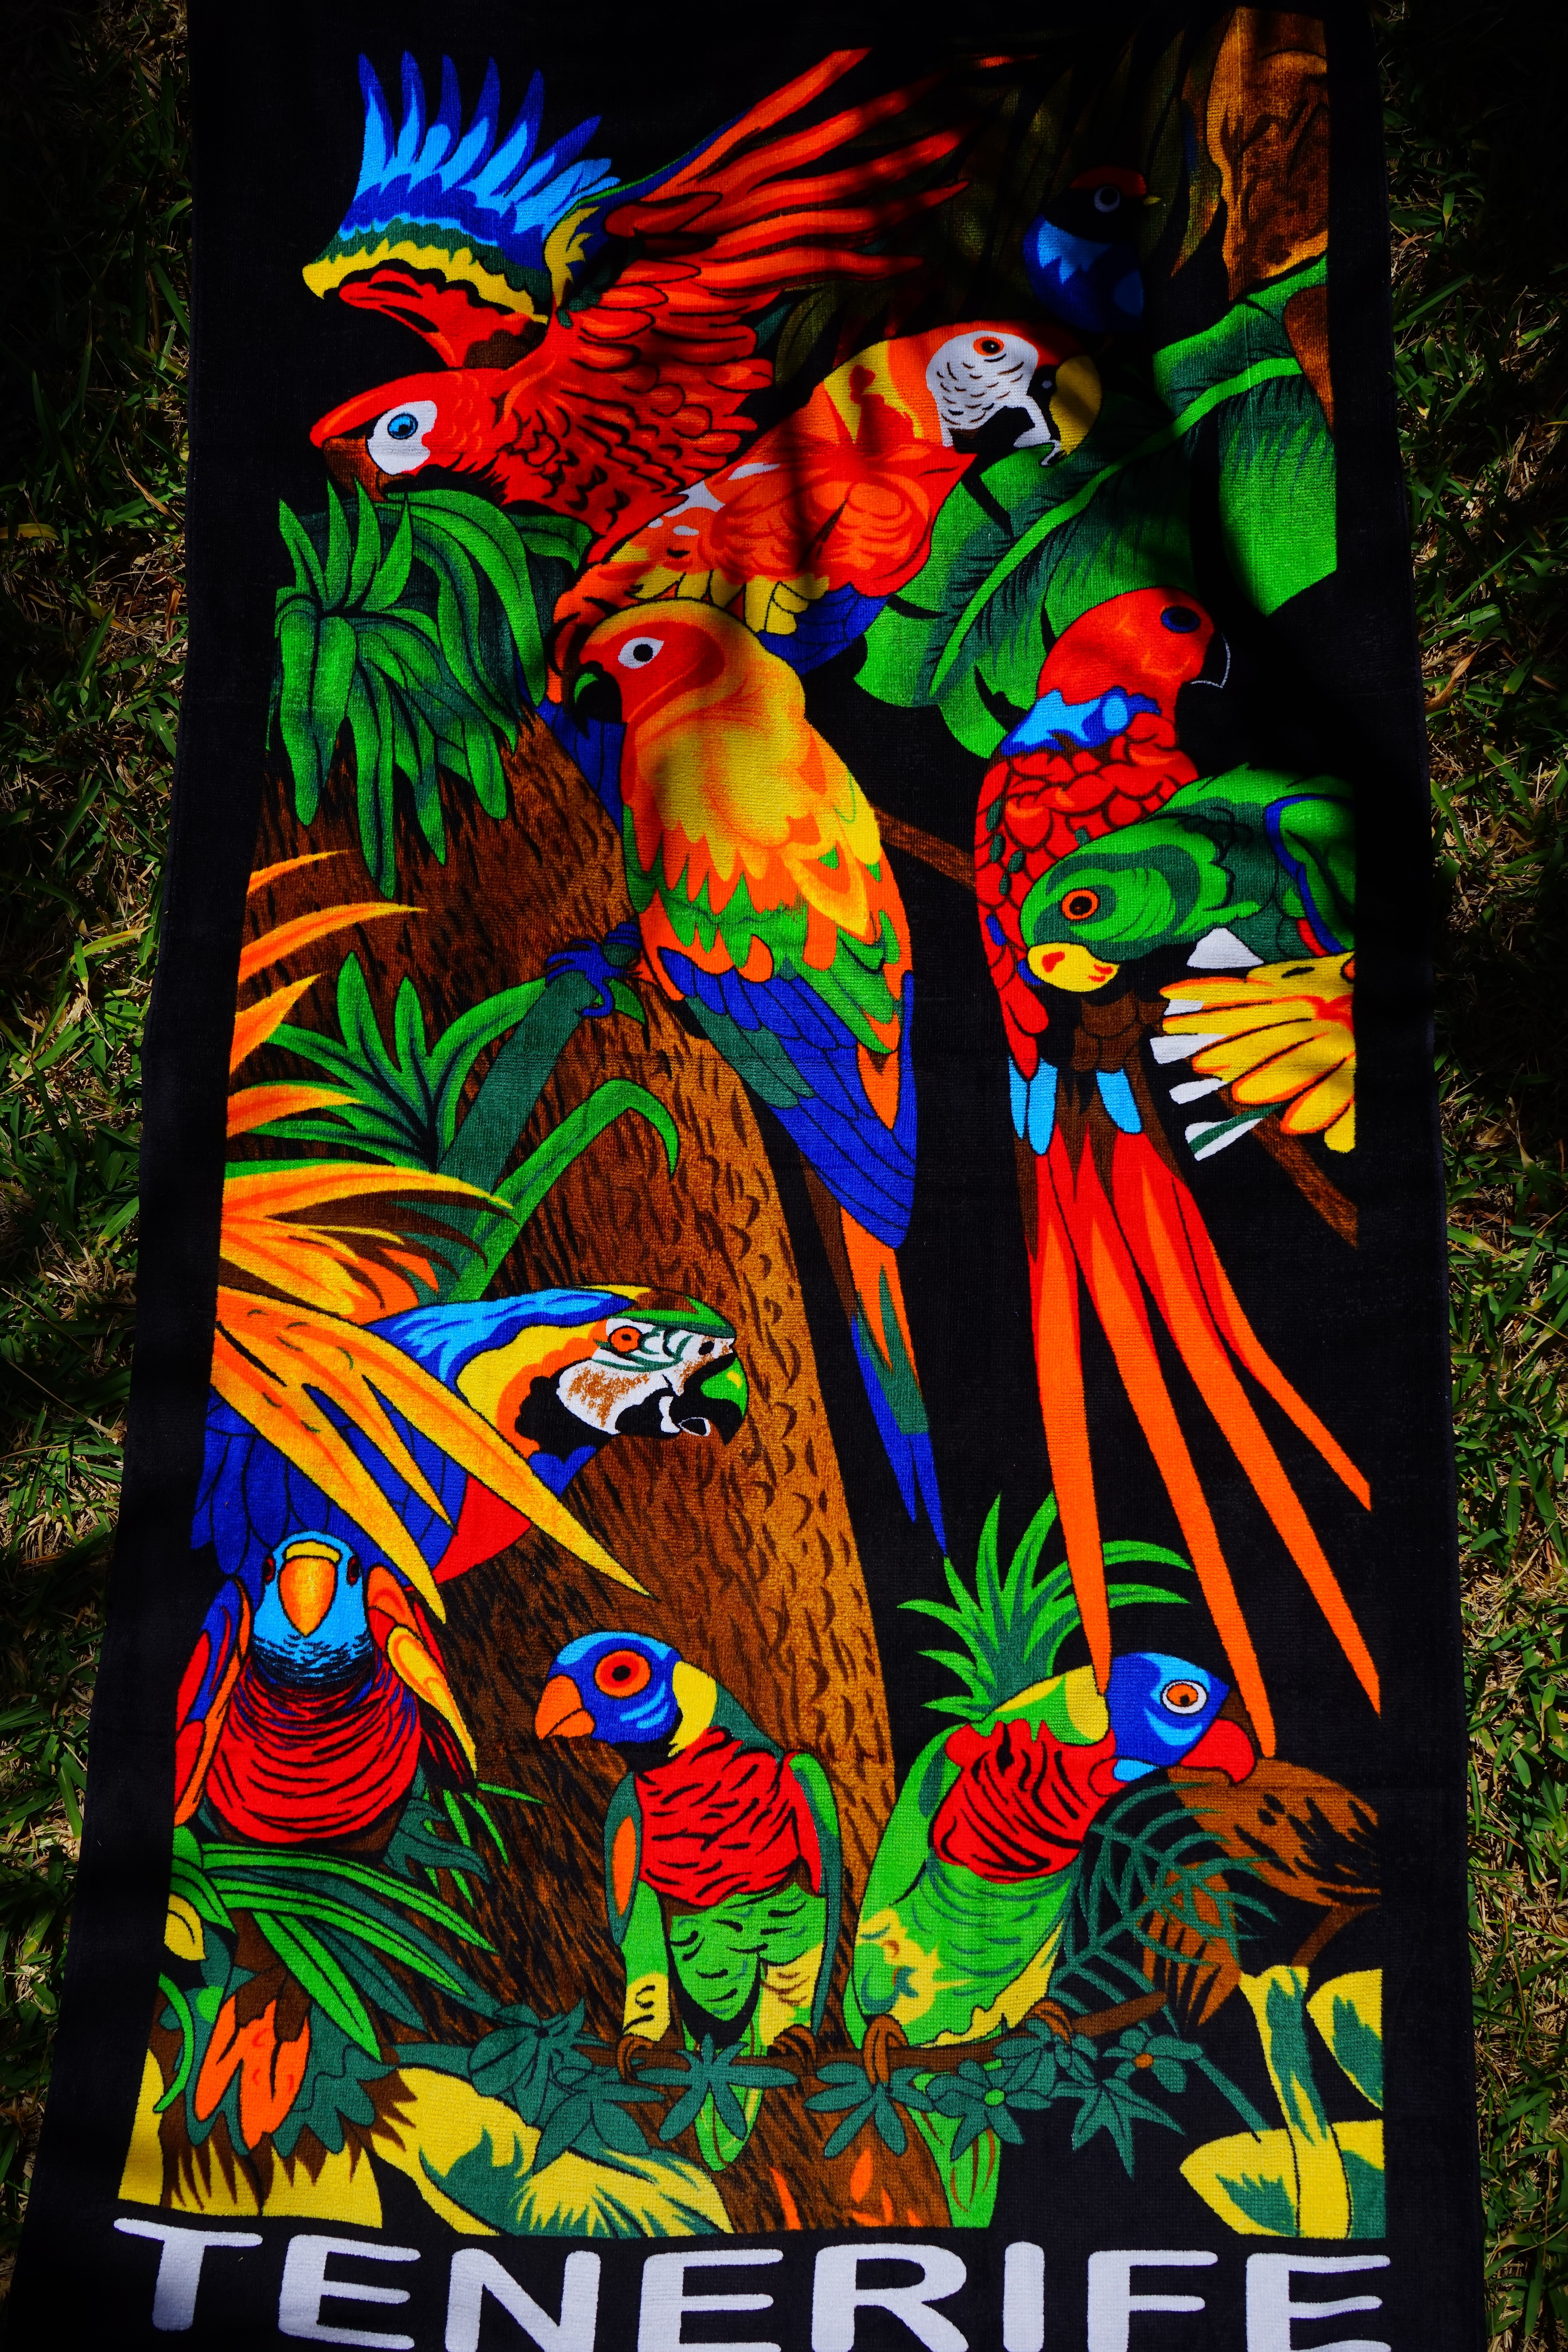
window, glass, color, colorful, towel, stained glass, birds, art, parrots, parakeet, terry, lori, bench towel, bath towel, terry cloth fabric, aras, psychedelic art